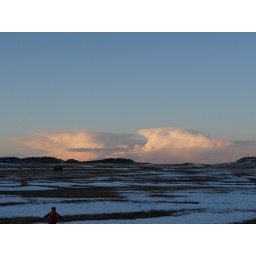
cool clouds in the distance while geocaching at bunker hill cemetery.